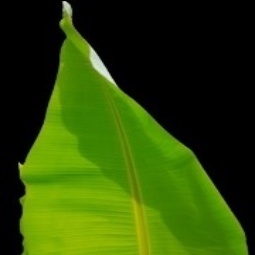
Label: Healthy